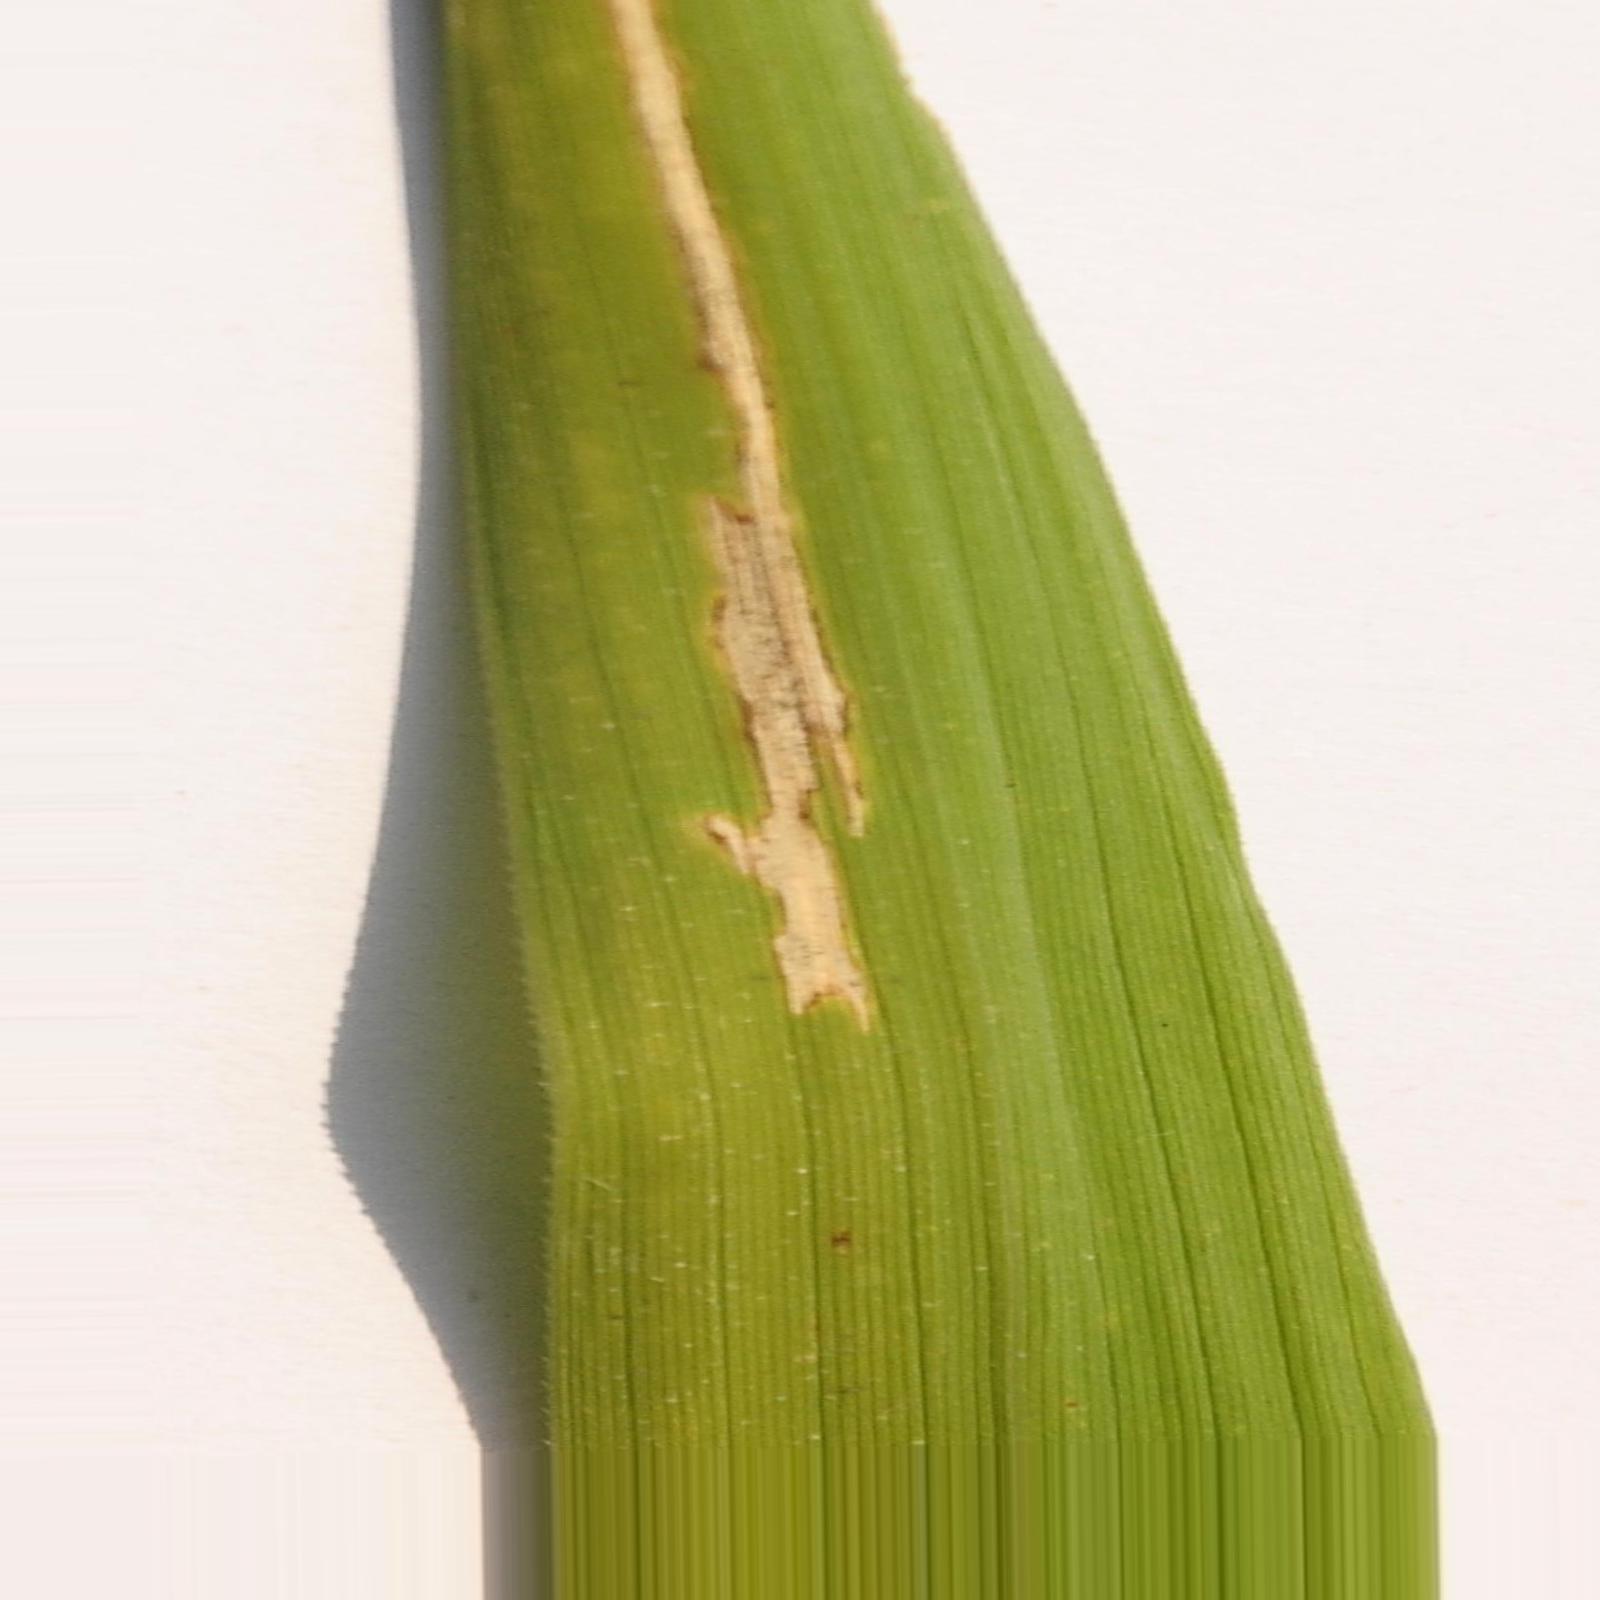
Nhãn: Bệnh Bạc lá (Bacterial leaf blight)